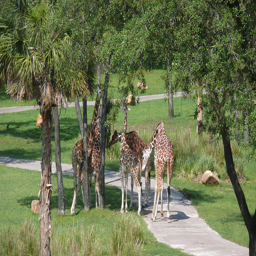
A group of giraffes standing near a paved path.
A group of giraffes on a path near a few trees.
Five giraffes clustered around a tree in a zoo
A group of giraffes in a park like setting.
Five giraffe are standing beside a tree near a cement trail.